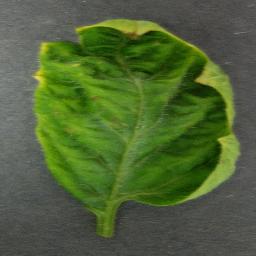
Label: Tomato___Tomato_Yellow_Leaf_Curl_Virus